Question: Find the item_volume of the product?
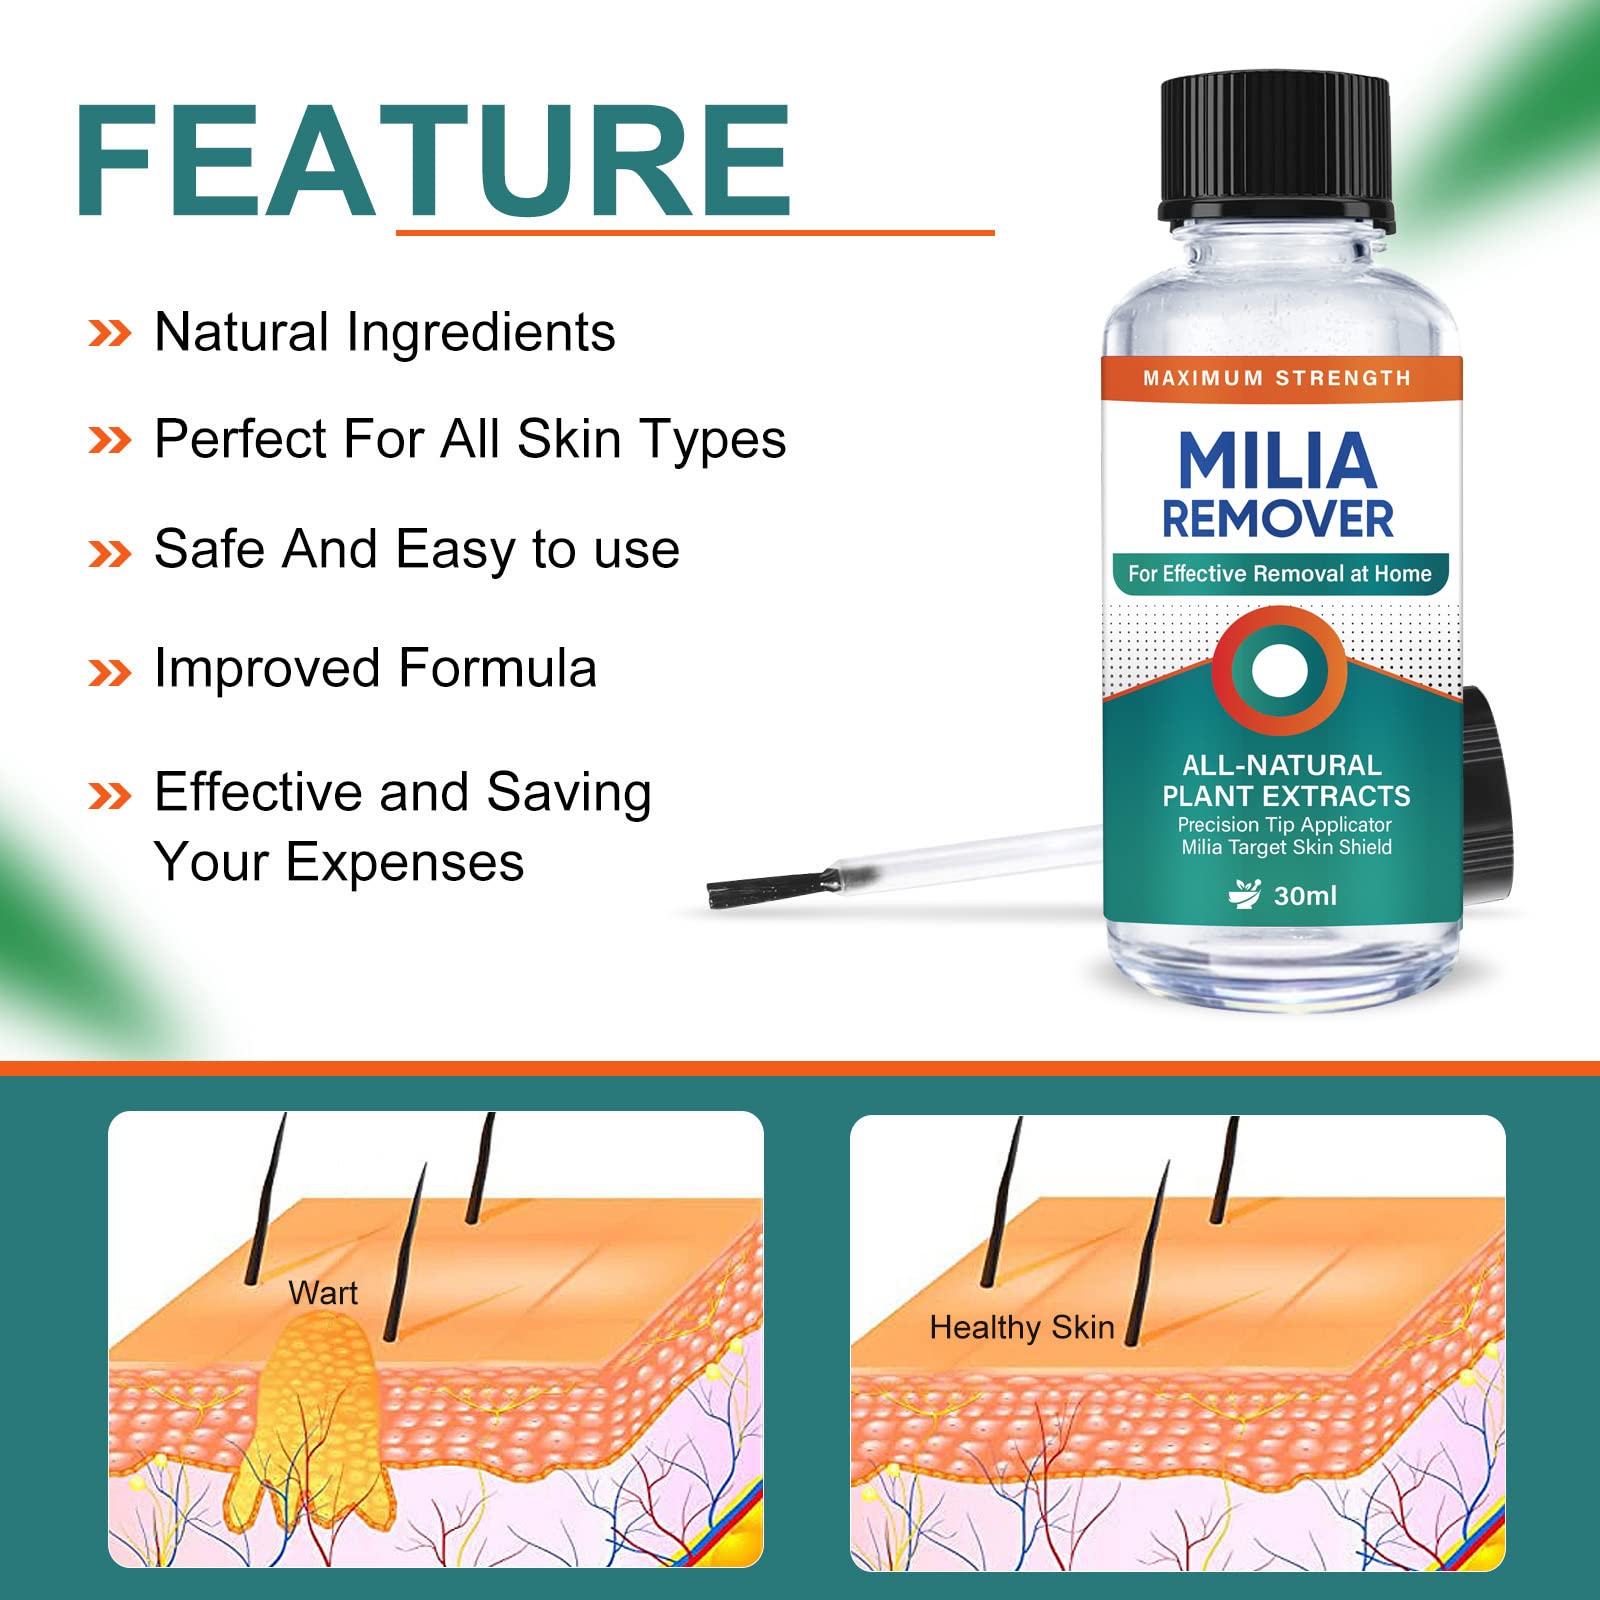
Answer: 30.0 millilitre